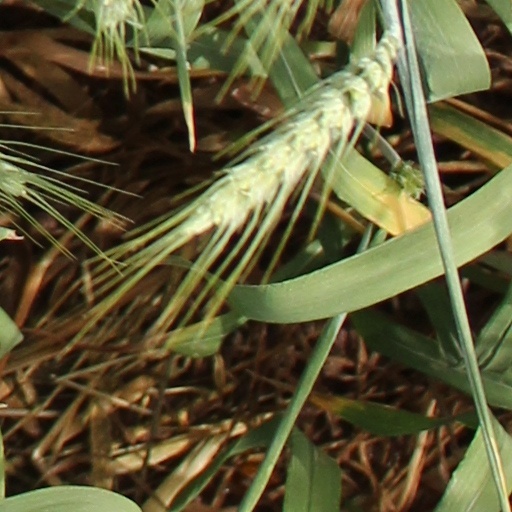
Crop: wheat